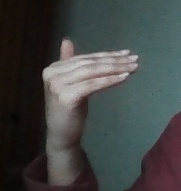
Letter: khaa